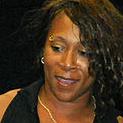
Age: 22